Kings Priory School

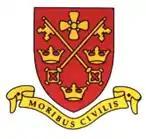
Coat of Arms of The King's School Tynemouth, granted 30th October 1961

The school was founded in Jarrow in 1860, but by 1865 had moved to its present site in Tynemouth. The school originally provided private education for local boys as Tynemouth School: the school did not become known as The King's School until the 1960s. The school's name is in reference to the three ancient kings buried at Tynemouth Priory: Oswin, Osred II and Malcolm III. Consequently, there are many student myths as to the position of the apostrophe in the name (King's, rather than Kings'). The school grew considerably in size during the second half of the 20th century and began to admit girls to both the Kindergarten and the Sixth Form during that time. The school became fully coeducational and part comprehensive in 1996, following the initial decision in 1992.